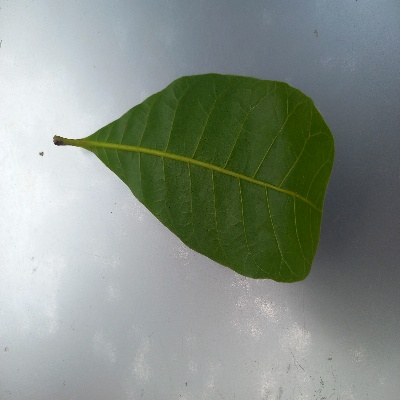
Crop: Cashew
Condition: healthy